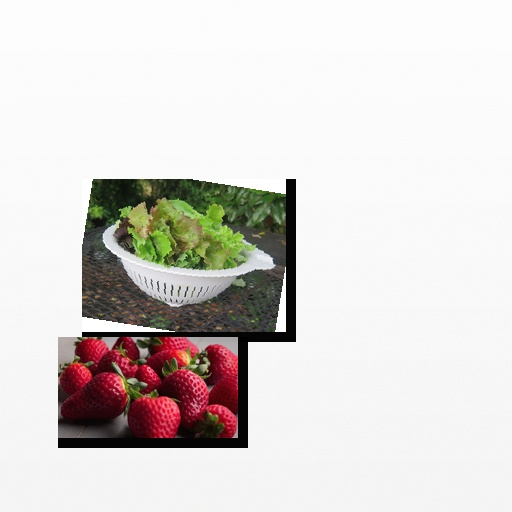
Food items: lettuce, raspberry